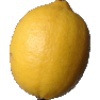
Label: Lemon 1